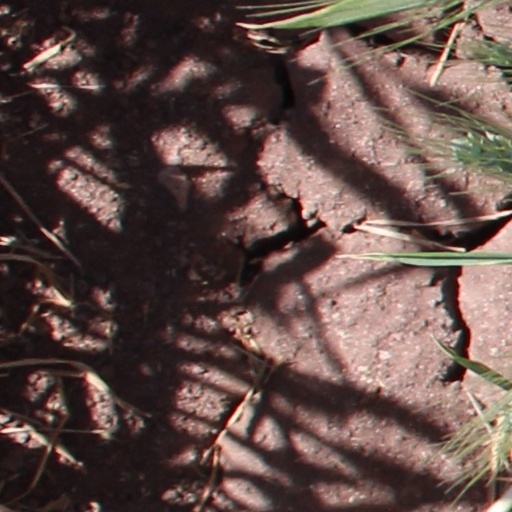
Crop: wheat